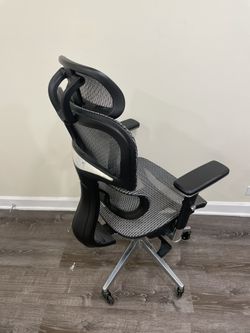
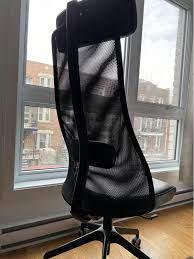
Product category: items_chair
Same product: no